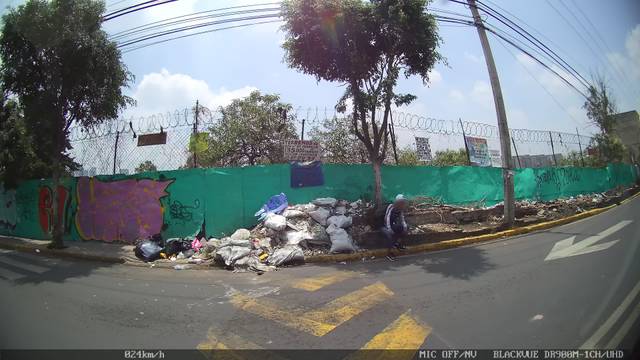
Region: Mexico
Coordinates: 19.36, -99.252